Comox Water Aerodrome

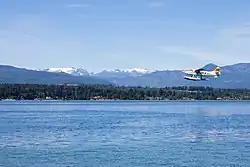
De Havilland Canada DHC-3 Otter of Harbour Air taking off at Comox Harbour

Comox Water Aerodrome is located adjacent to Comox, British Columbia, Canada. The only air operations in the Comox Bay Marina are West Coast Air's three times a day service and Harbour Air's service to Vancouver.